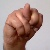
The image shows a hand gesture representing the letter 'N' in Indian Sign Language.